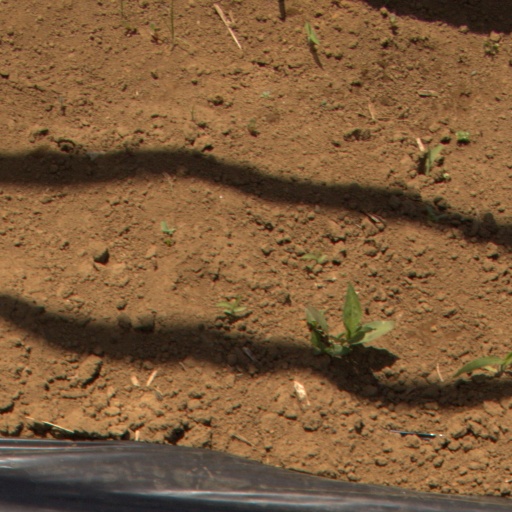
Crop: Jerusalem artichoke